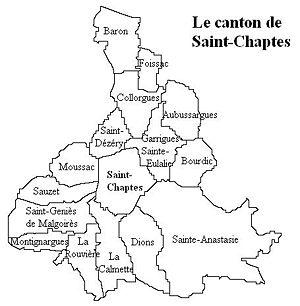
Le canton de Saint-Chaptes est une ancienne division administrative du département du Gard, dans l’arrondissement de Nîmes.